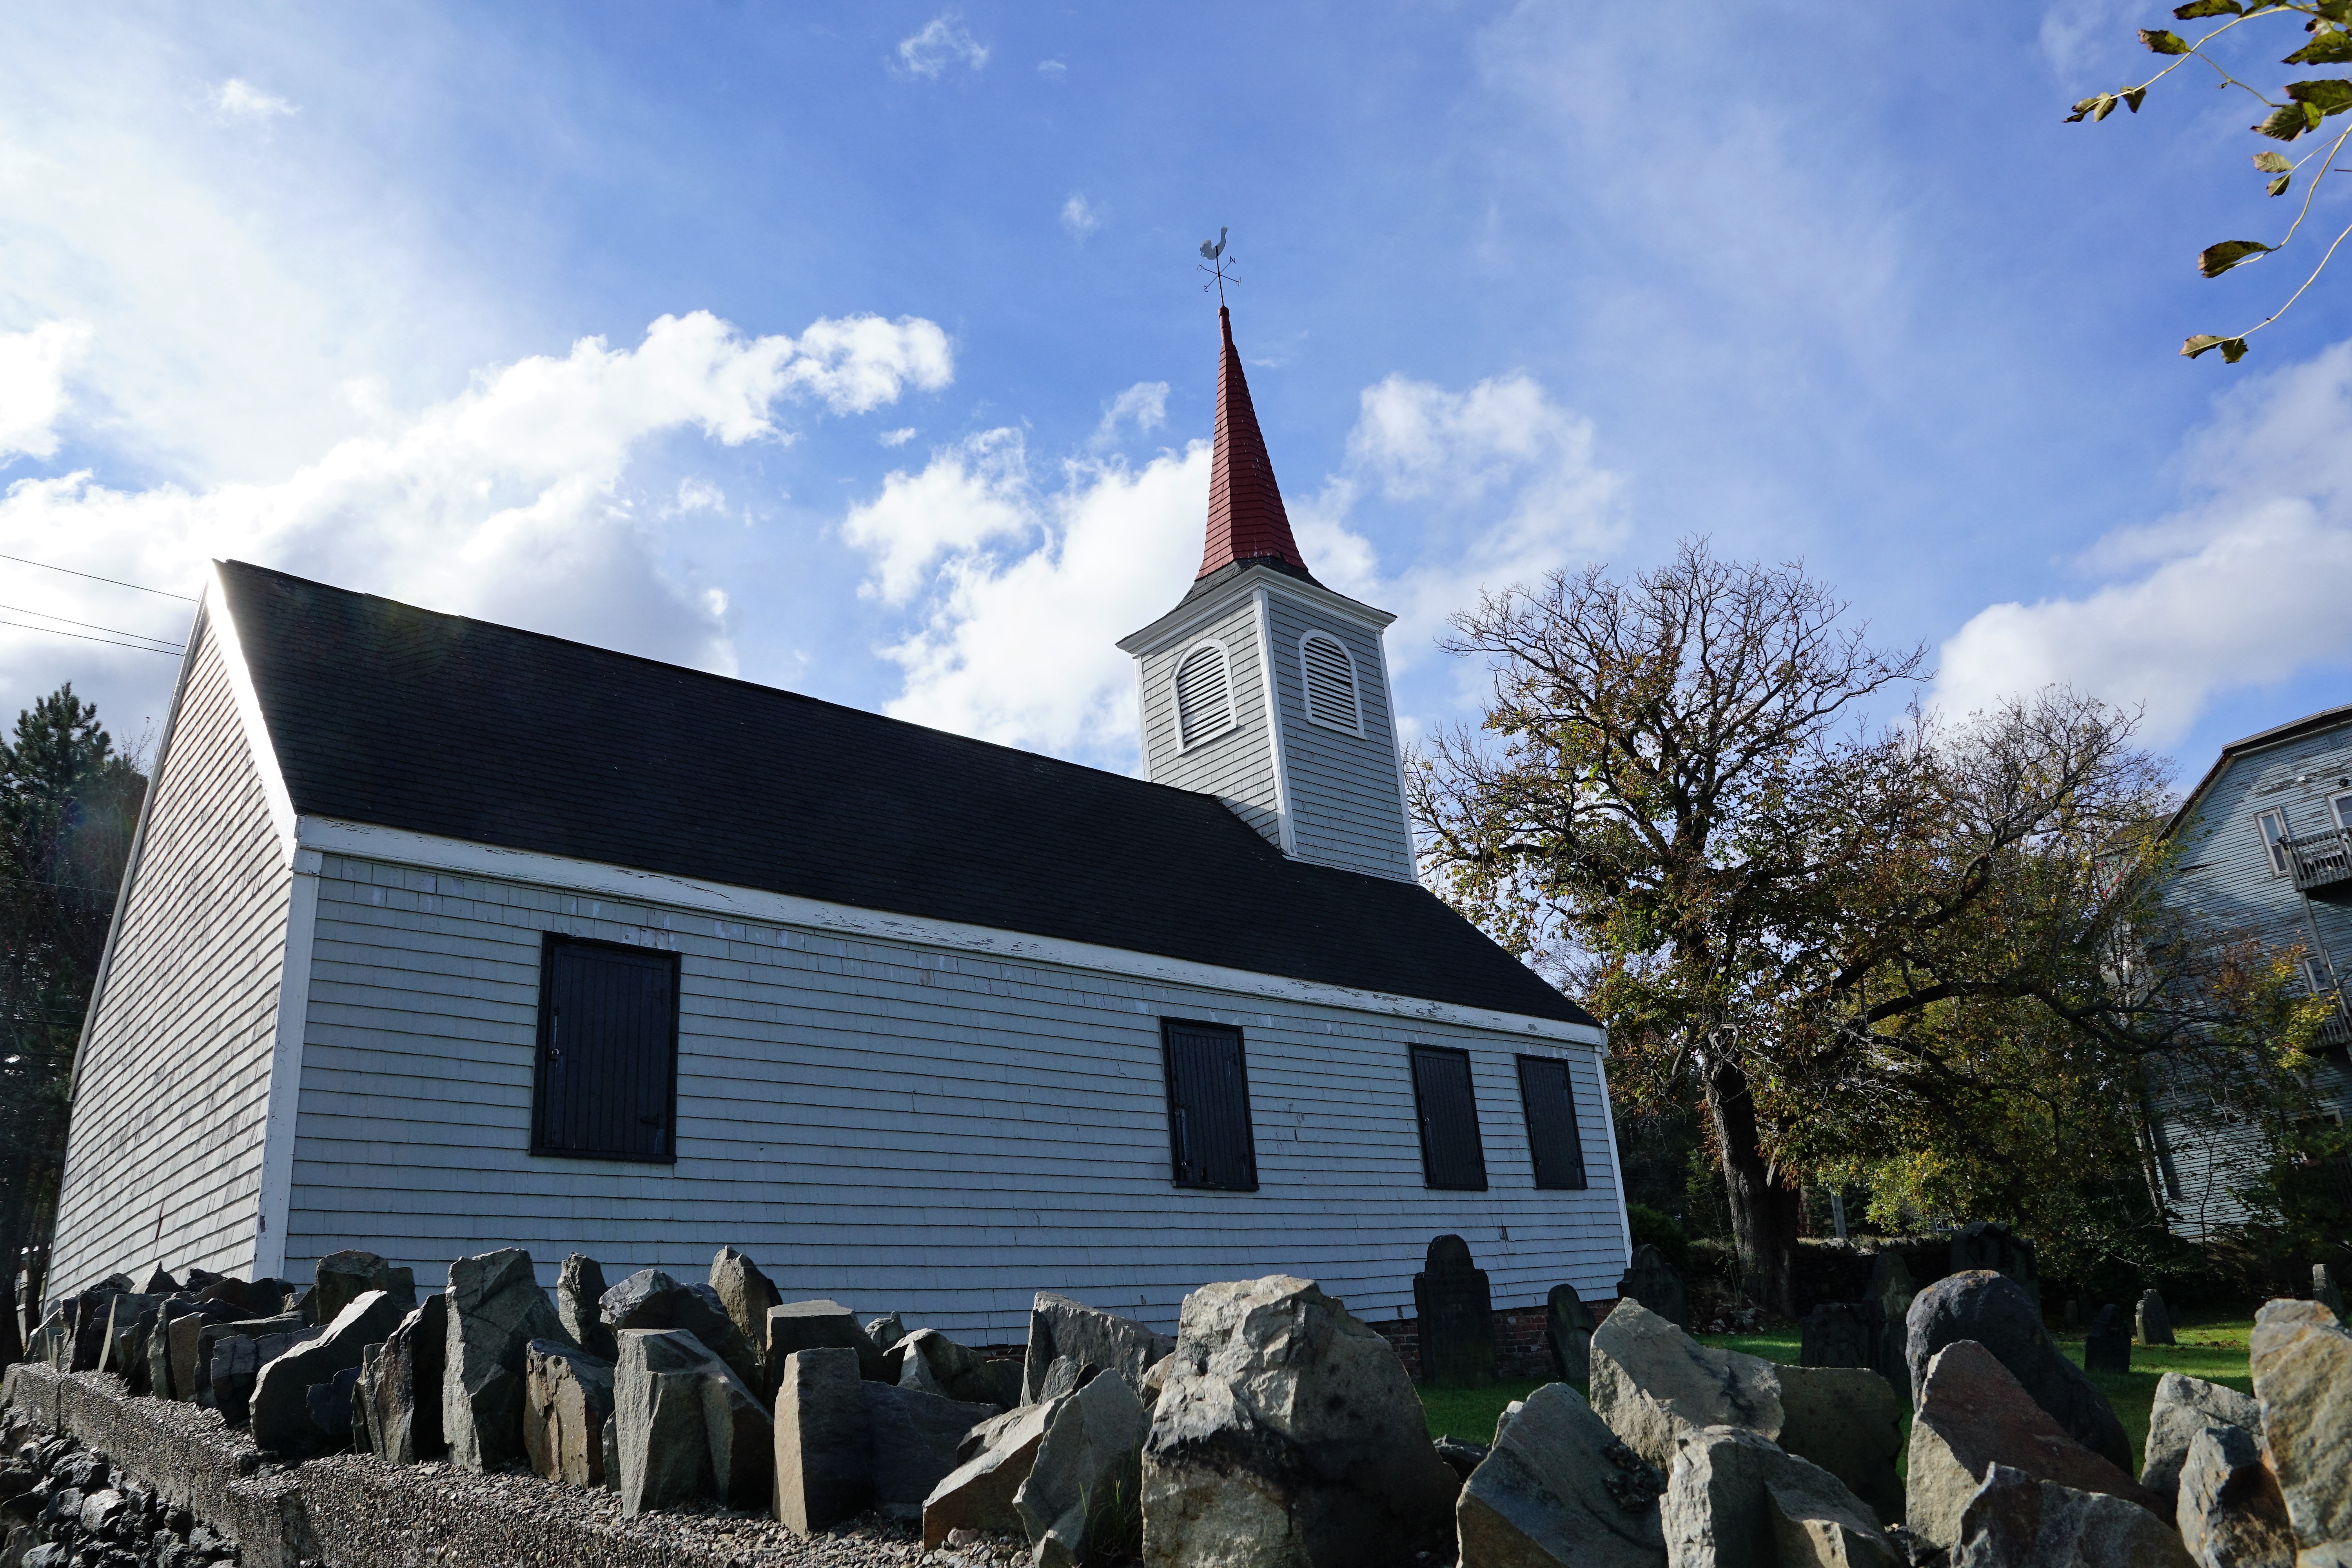
sky, house, building, religion, landmark, blue, church, chapel, cemetery, tourism, place of worship, woods, stones, clouds, canada, halifax